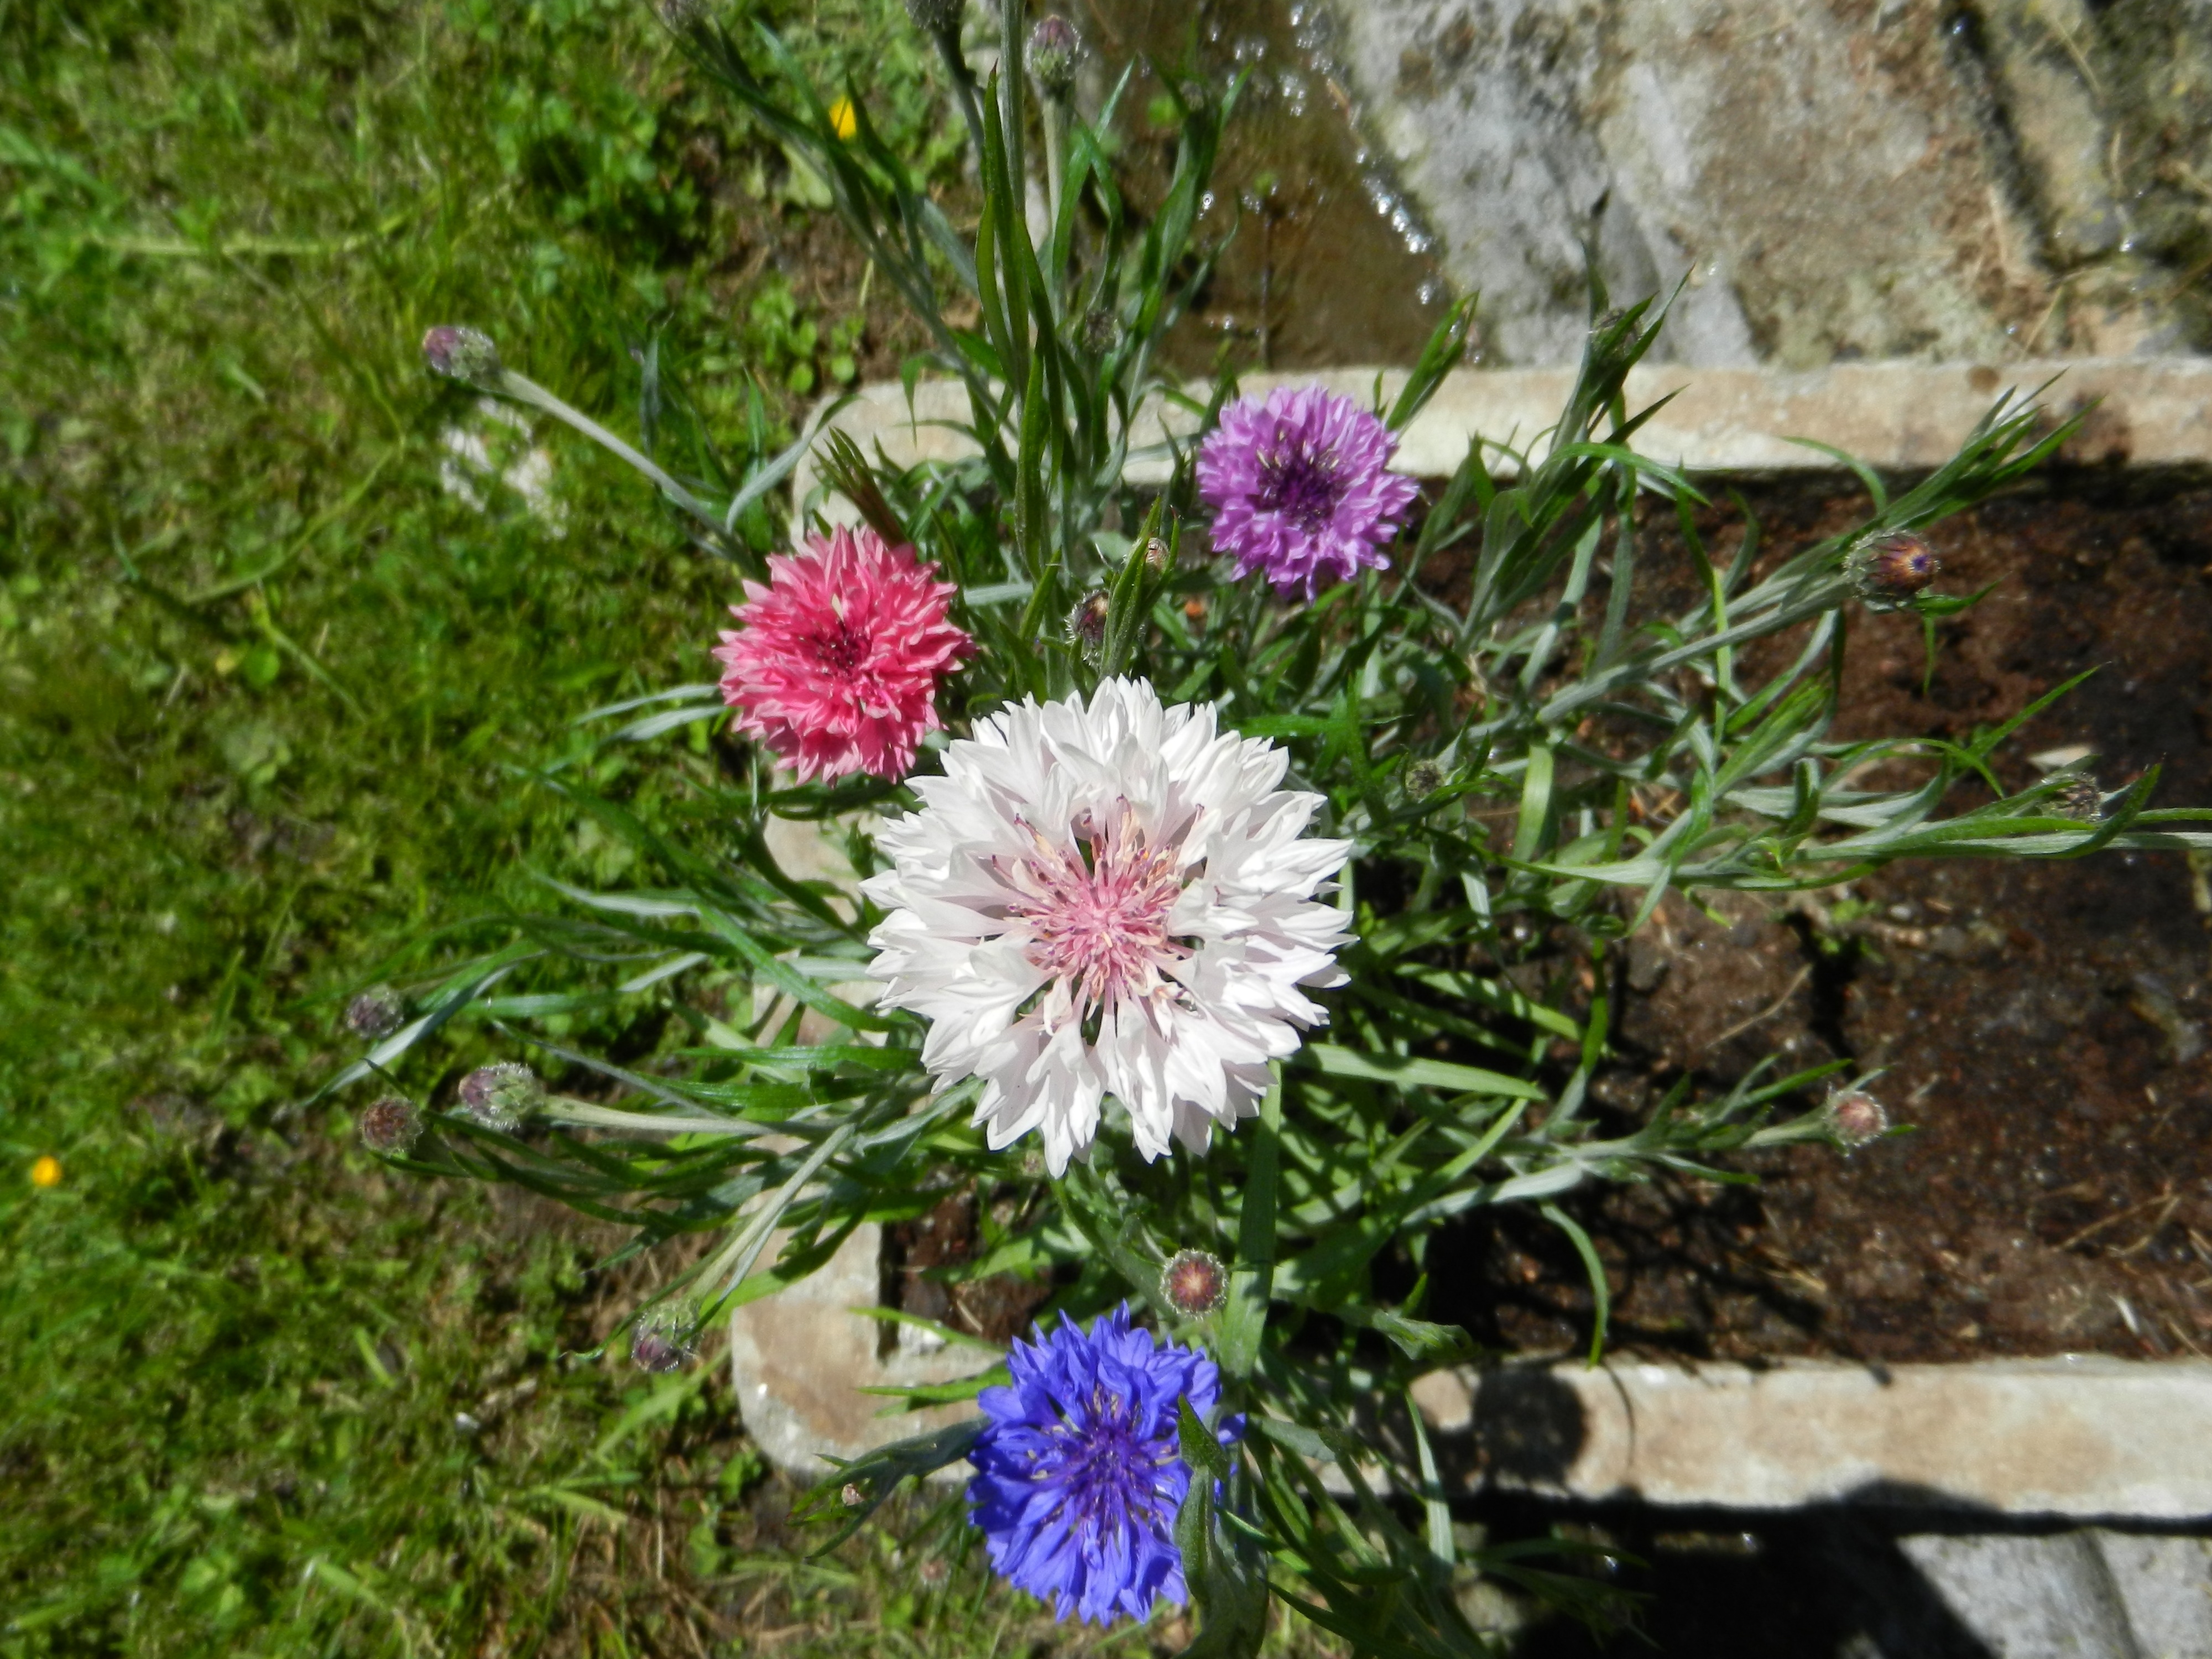
nature, plant, flower, herb, produce, botany, garden, flora, wildflower, flowers, aster, thistle, floristry, dianthus, flowering plant, daisy family, land plant